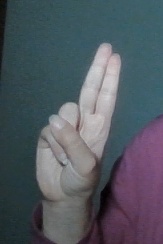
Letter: taa